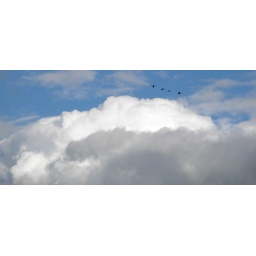
Canadian geese flying past storm clouds over Sun Prairie, WI.